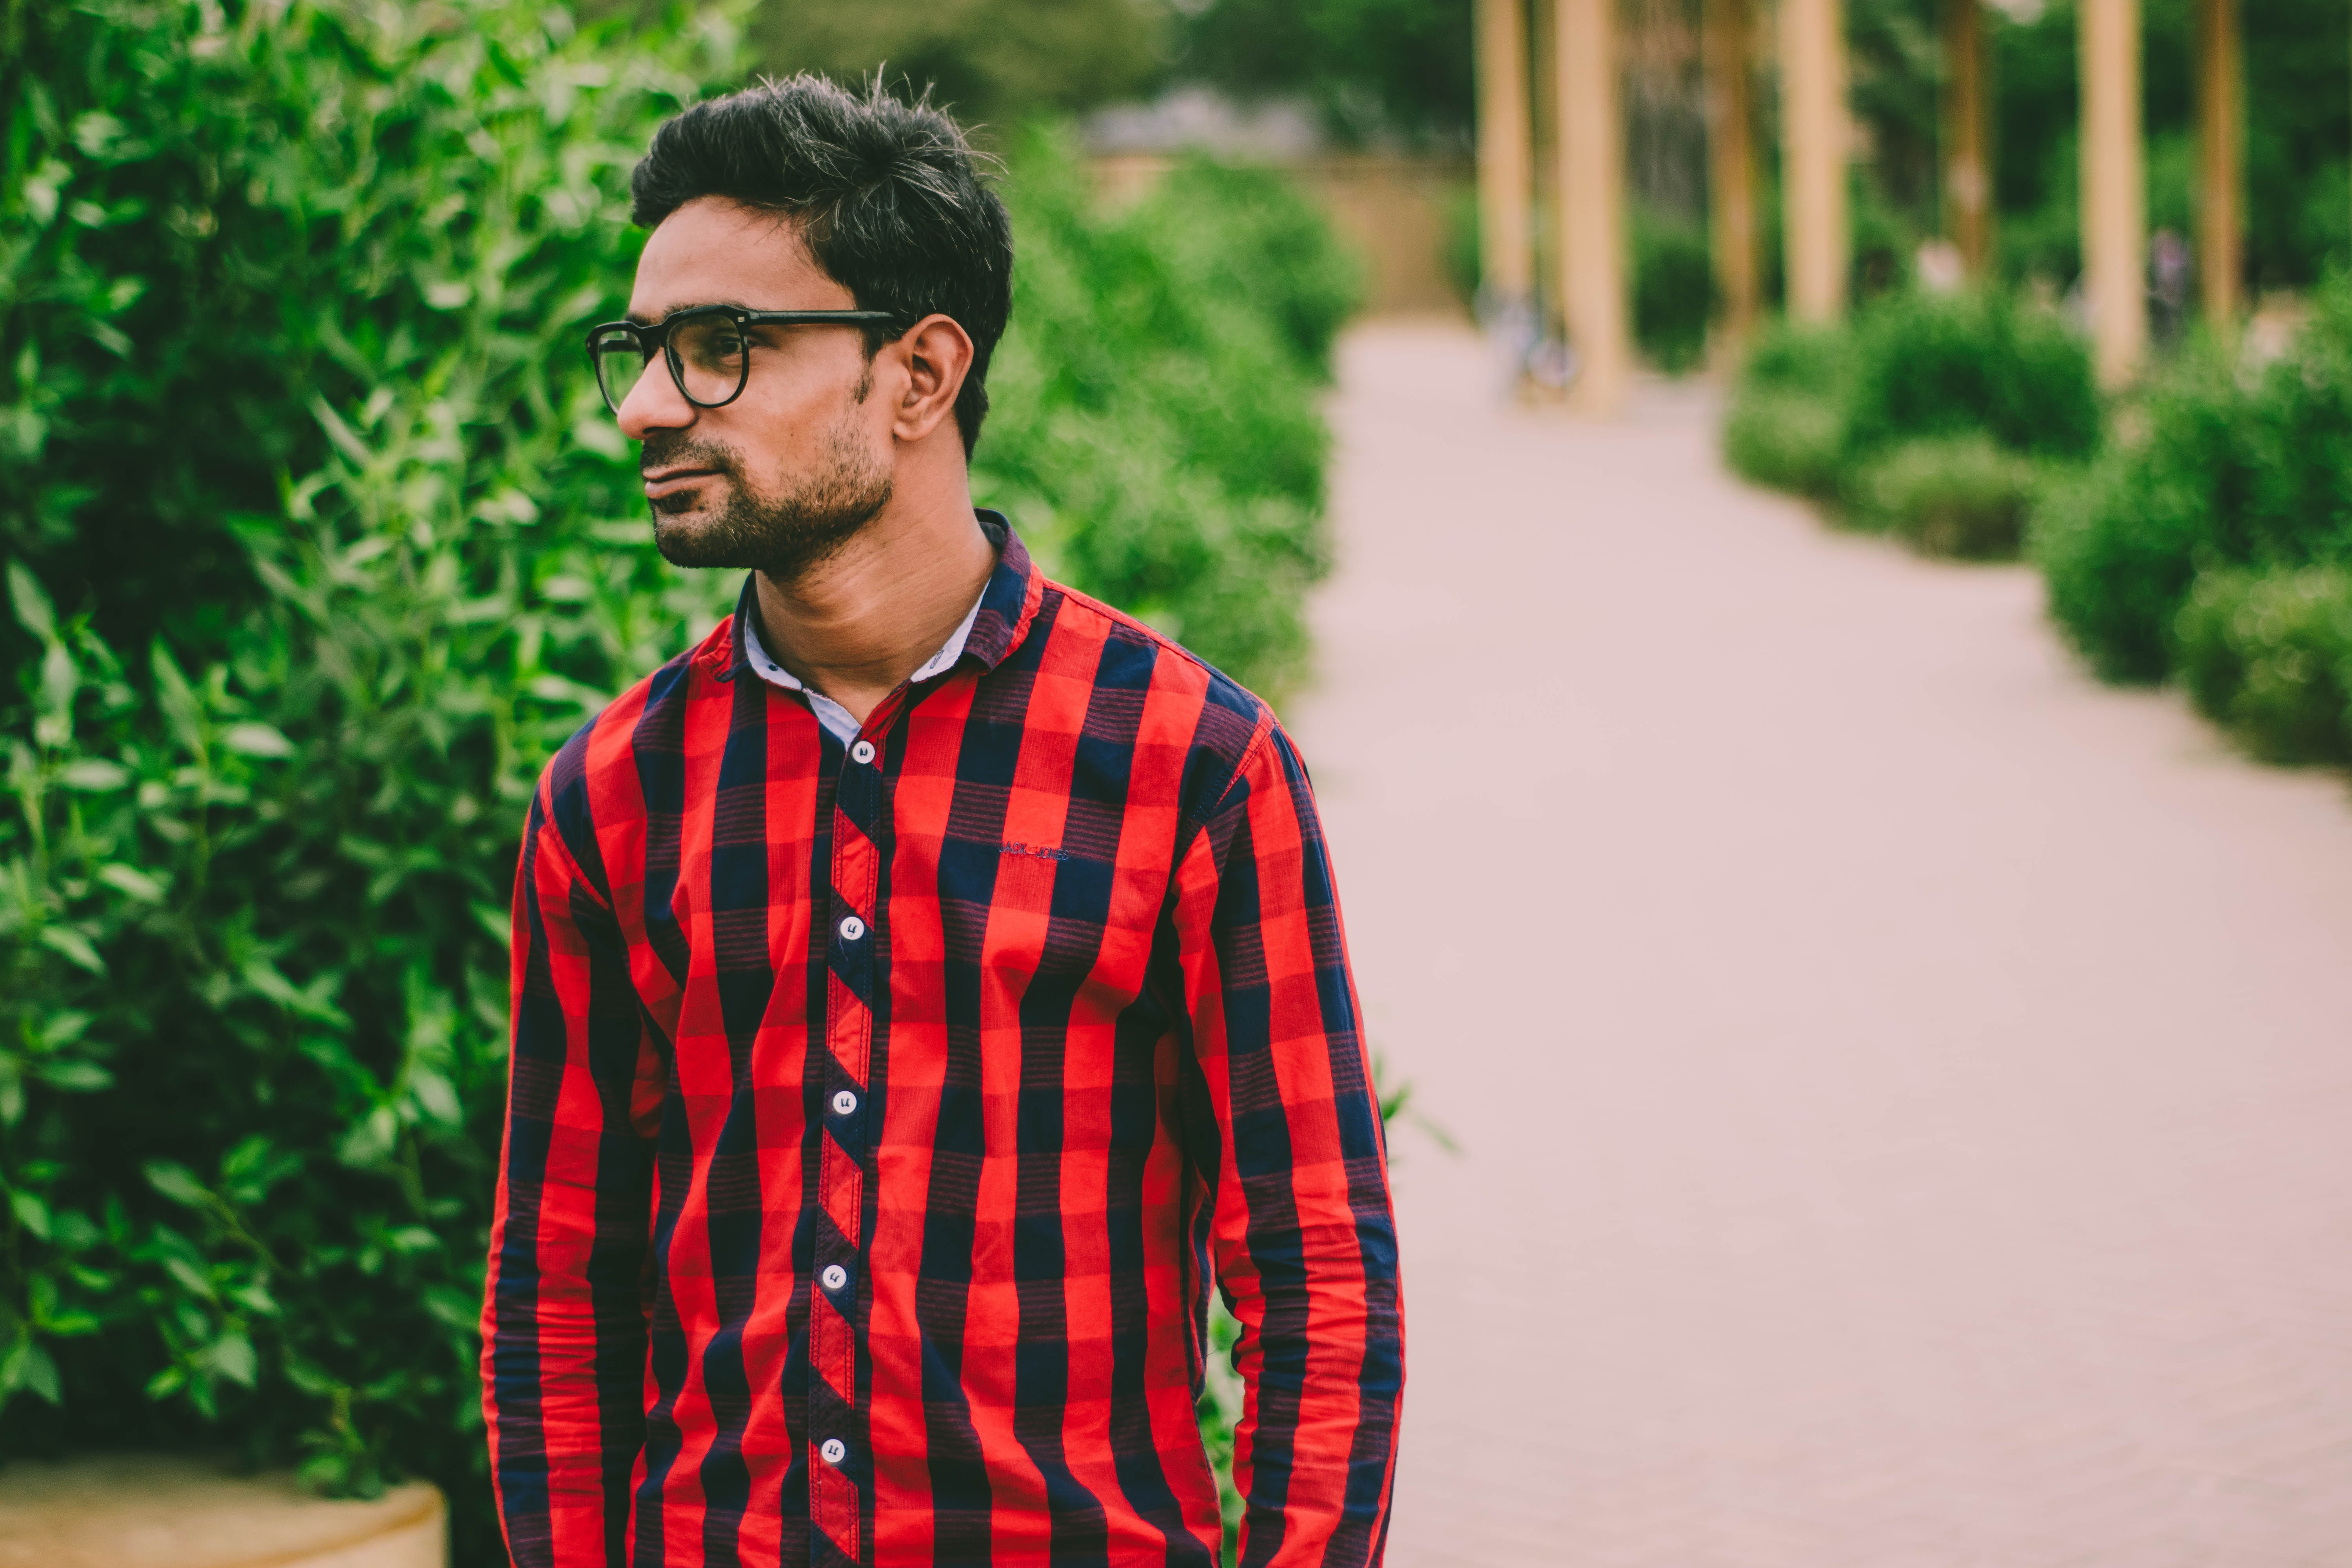
green, red, glasses, plaid, cool, eyewear, design, photography, fun, grass, pattern, adaptation, outerwear, plant, street fashion, t shirt, sleeve, vision care, leisure, vacation, style, photo shoot